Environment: real
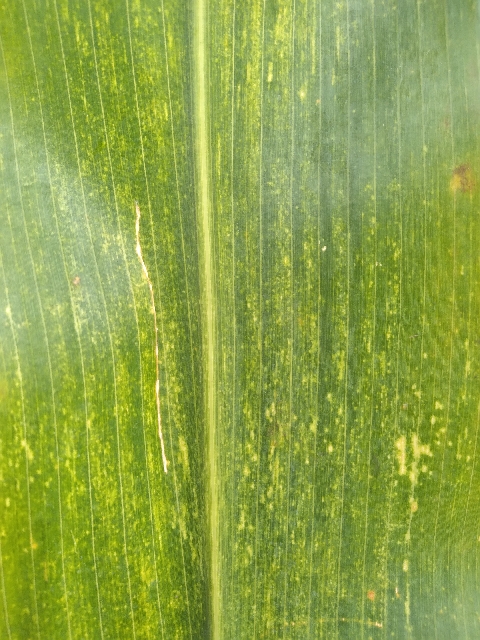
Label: lethal_necrosis